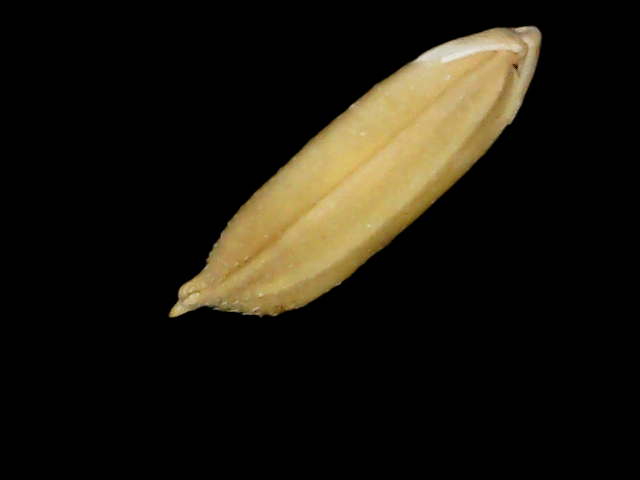
Rice variety: Binadhan24